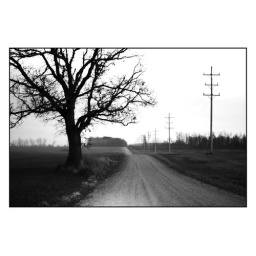
Tree by the road black & white